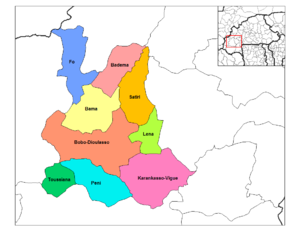
Karangasso-Sambla ou Karankasso-Sambla est un département du Burkina Faso située dans la province de Houet et dans la région des Hauts-Bassins.
Péni est un département du Burkina Faso située dans la province de Houet et dans la région des Hauts-Bassins.
Le Houet est une des 45 provinces du Burkina Faso située dans la région des Hauts-Bassins.
Bama est un département et une commune rurale du Burkina Faso, situé dans la province du Houet et la région des Hauts-Bassins.
Karangasso-Vigué est un département du Burkina Faso située dans la province de Houet et dans la région des Hauts-Bassins.
Bobo-Dioulasso est un département et une commune urbaine à statut particulier située dans la province du Houet et dans la région des Hauts-Bassins au Burkina Faso.
Toussiana est un département du Burkina Faso située dans la province de Houet et dans la région des Hauts-Bassins.
Faramana est un département du Burkina Faso située dans la province de Houet et dans la région des Hauts-Bassins.